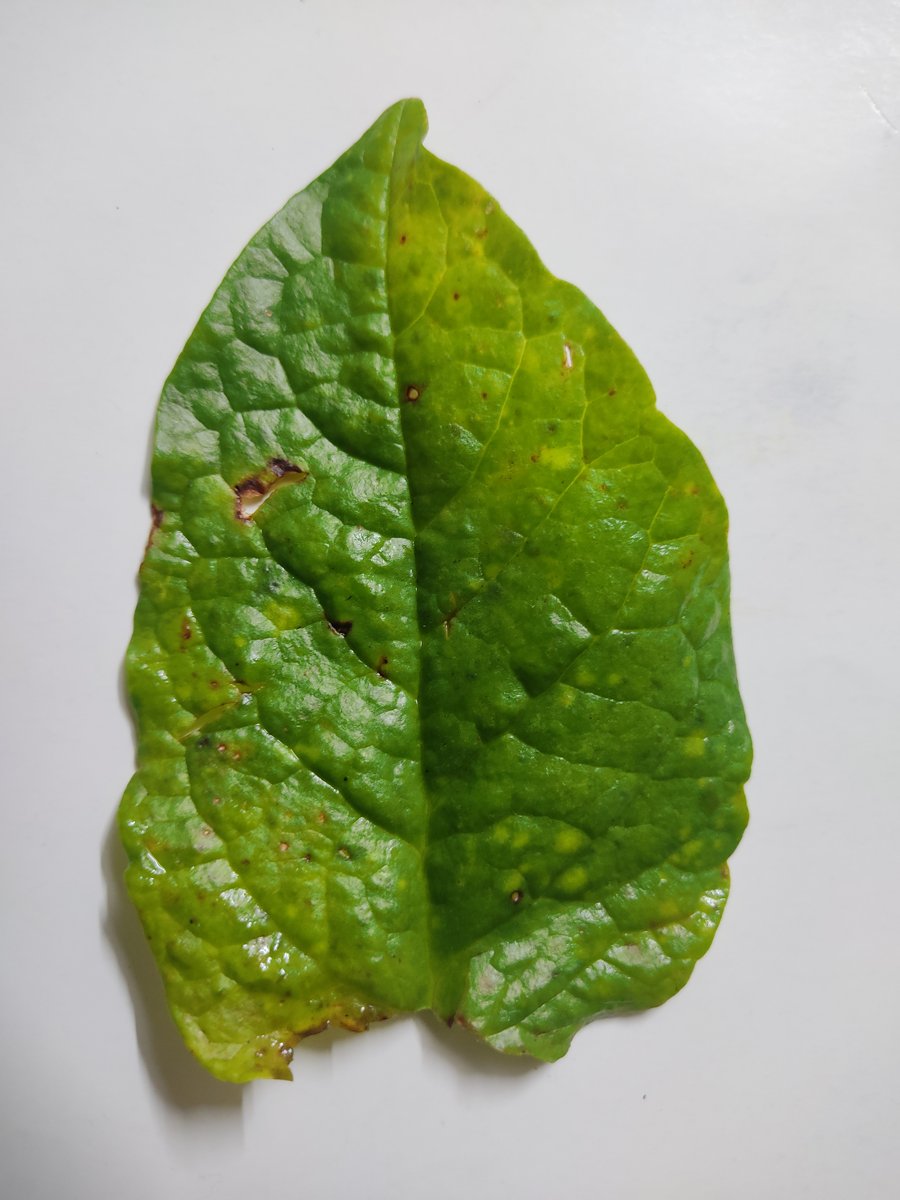
Label: Downy-Mildew